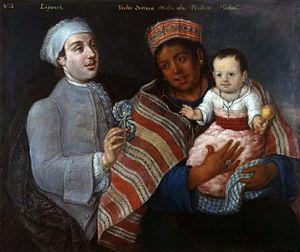
Mestizo ou mestiza est un terme utilisé historiquement en Espagne, en Amérique espagnole et aux Philippines, qui désignait à l’origine une personne d’origine européenne et amérindienne combinée, quel que soit son lieu de naissance.